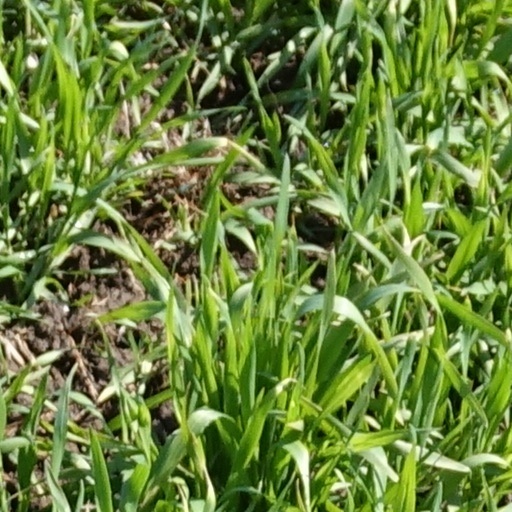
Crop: wheat